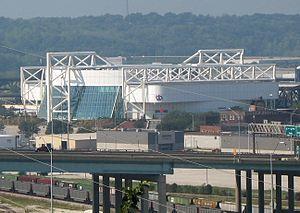
Le Championnat NCAA de basket-ball 1988 est la 50ᵉ édition du championnat universitaire américain de basket-ball. 64 équipes s'y sont affrontées en matchs à élimination directe à partir du 17 mars 1988 jusqu'au Final Four qui s'est tenu à la Kemper Arena de Kansas City. Lors de la finale du 4 avril 1988 les Jayhawks du Kansas ont battu les Sooners d'Oklahoma 83 à 79.
Les Scouts de Kansas City sont une franchise de hockey sur glace d'Amérique du Nord. Ils évoluent pendant deux saisons dans la Ligue nationale de hockey, entre 1974 à 1976 dans la ville de Kansas City dans le Missouri. À la suite de ces deux saisons, la franchise est déménagée dans le Colorado, à Denver, et devient les Rockies du Colorado, qui eux-mêmes deviendront par la suite les Devils du New Jersey.